English ship Prince Royal (1610)

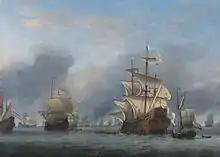
The surrender of "Prince Royal" at the Four Days Battle, 3 June 1666, by Willem van de Velde the Younger

In 1665, during the Second Anglo-Dutch War, she served as the flagship of Edward Montagu, 1st Earl of Sandwich at the Battle of Lowestoft on 3 June. A year later in 1666, she was Vice-Admiral George Ayscue's flagship in the Four Days Battle, on the third day of which (3 June by the Julian calendar then used in England) she ran aground on the Galloper Sand. When Dutch fireships surrounded the stranded ship, the crew panicked and Ayscue was forced to surrender to Lieutenant-Admiral Cornelis Tromp who was aboard the "Gouda". The Dutch managed to free the ship from the shoal, but found her steering to be irreparably damaged. In accordance with standing orders issued by the States-General of the Netherlands, Lieutenant-Admiral Michiel de Ruyter ordered the "Prince Royal" to be burned, to prevent her recapture.